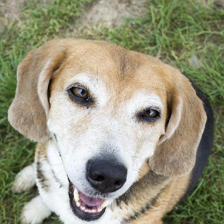
Label: animals